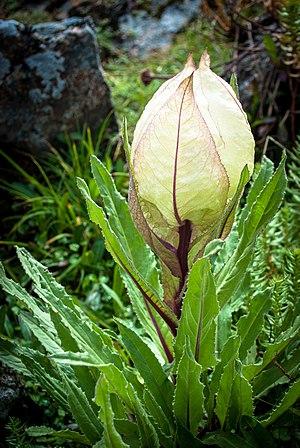
L'emblème de l'Inde est composé de trois lions sur un chapiteau orné d'une roue au centre, d'un buffle à droite et d'un cheval galopant à gauche.